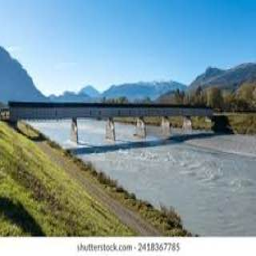
Old Rhine Bridge